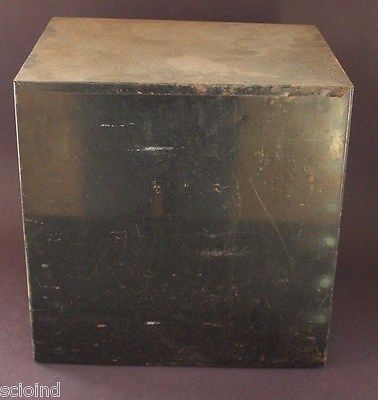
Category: cabinet